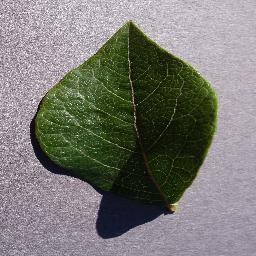
Label: Blueberry___healthy